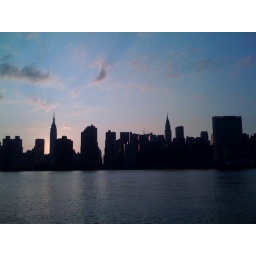
as seen from the water taxi beach in long island city